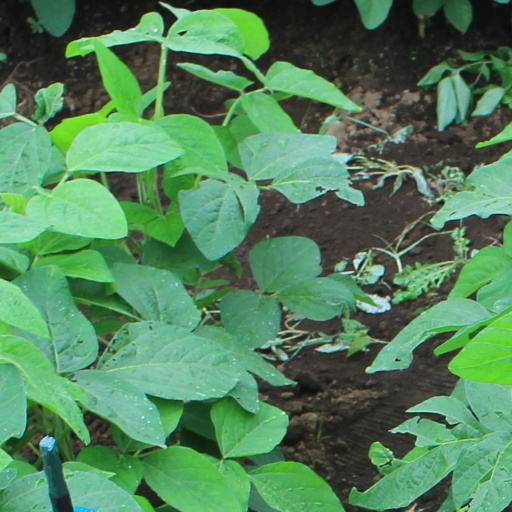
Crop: soybean